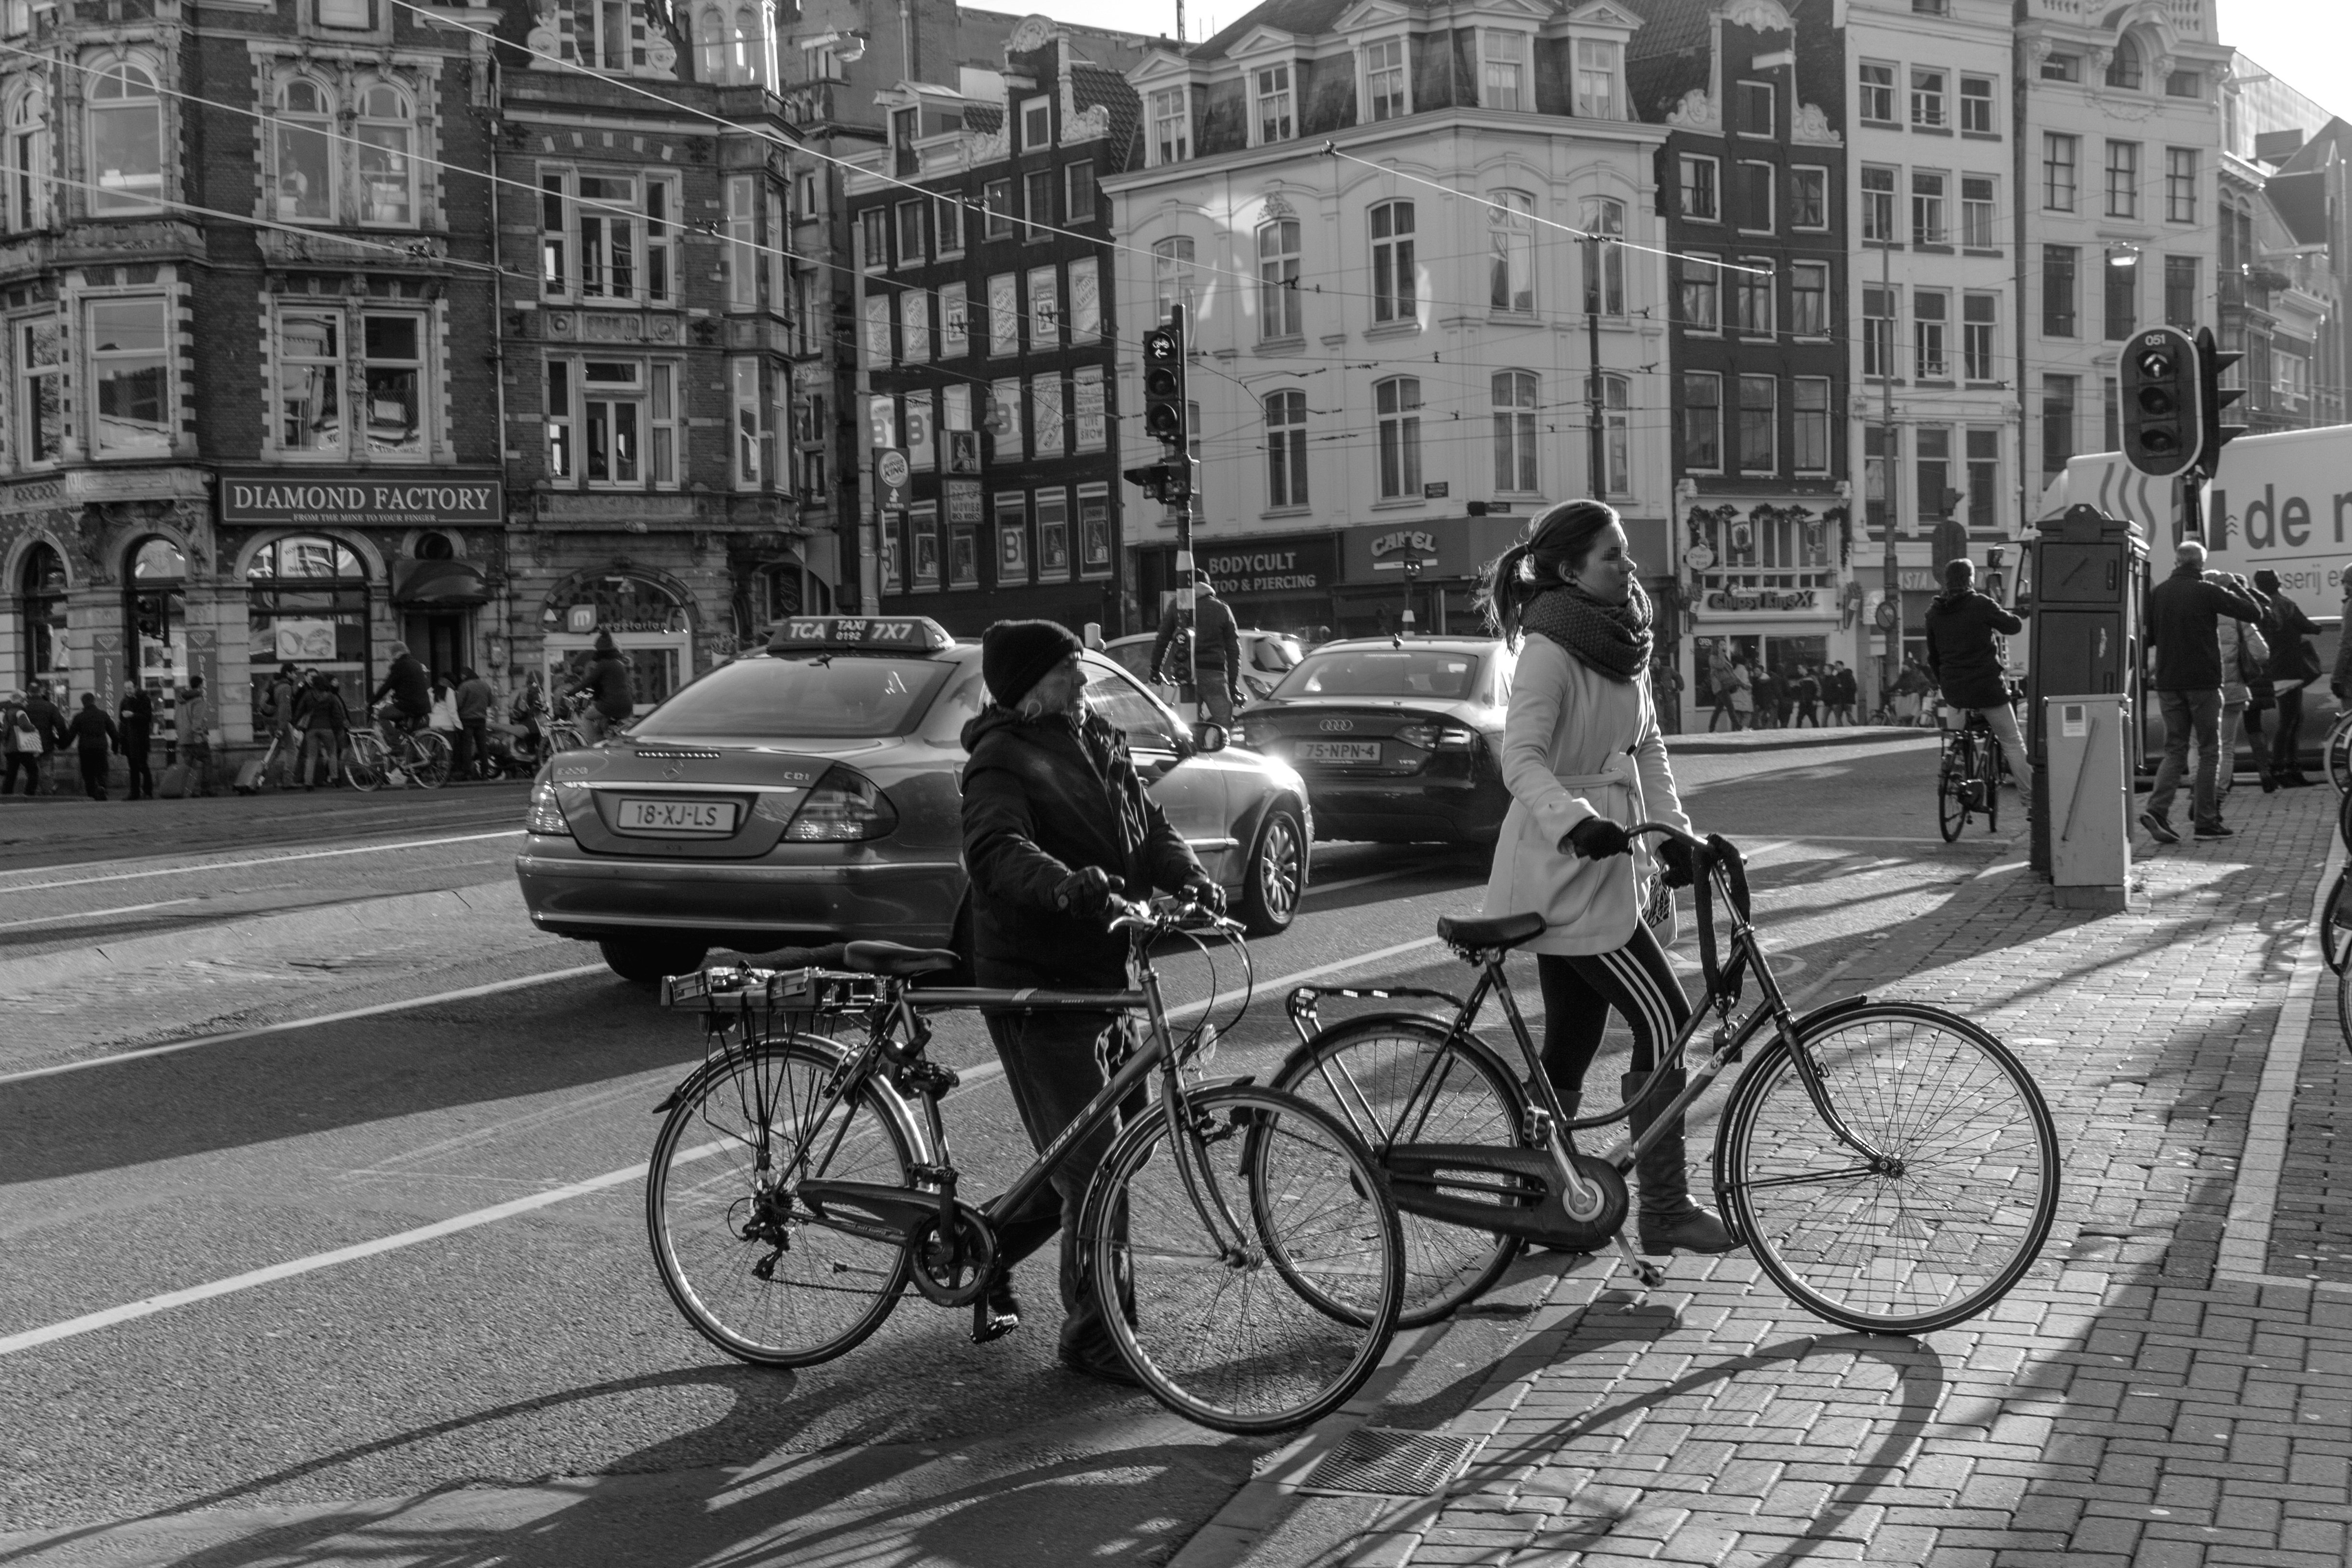
pedestrian, black and white, road, street, photography, bicycle, vehicle, monochrome, lane, sports equipment, cycling, infrastructure, snapshot, urban area, monochrome photography, mode of transport